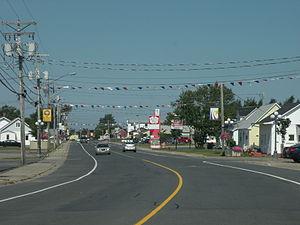
La rue Principale de Lamèque, au Nouveau-Brunswick (Canada). C'est aussi la route 113.
Lamèque est une ville du Nord-Est du Nouveau-Brunswick, située sur l'île de Lamèque, dans le comté de Gloucester.